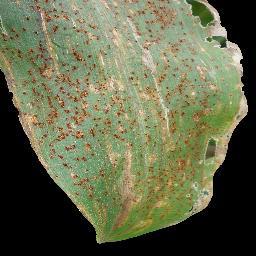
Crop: corn
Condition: (maize)_common_rust